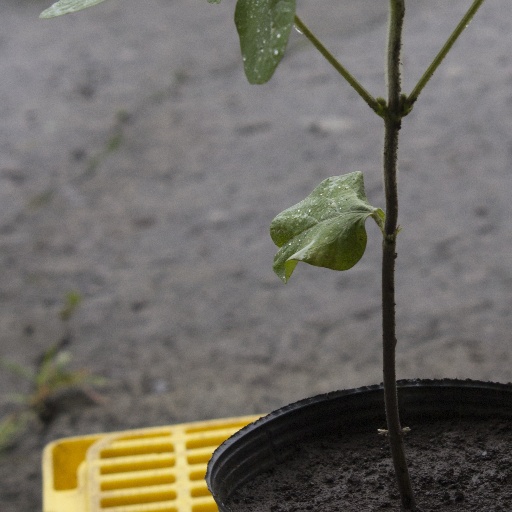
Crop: soybean